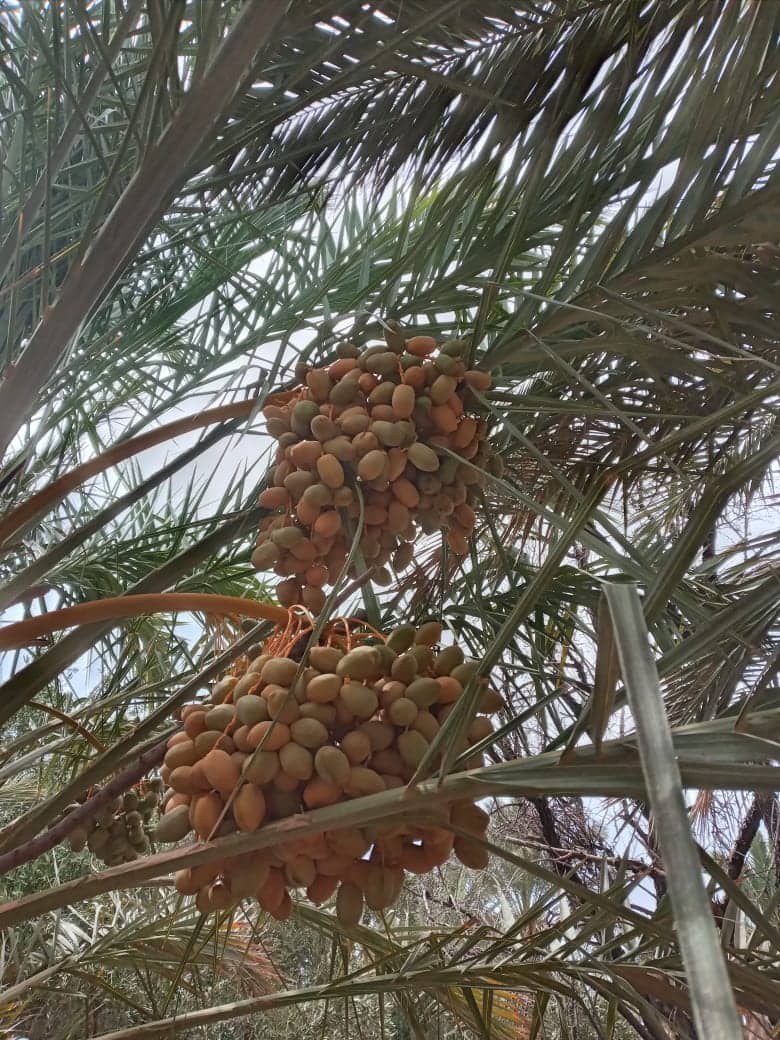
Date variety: Boufagous